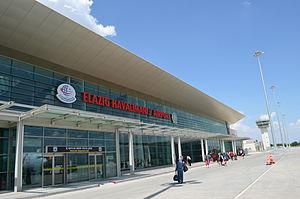
L'aéroport d'Elâzığ est un aéroport desservant la ville d'Elâzığ, en Turquie. Ouvert en 1940, il est un des plus anciens aéroports du pays en activité. L'ancienne piste 09/27 a été fermée et a fait place a une nouvelle piste orientée 13/31. Un nouveau terminal a également été construit en 2012.